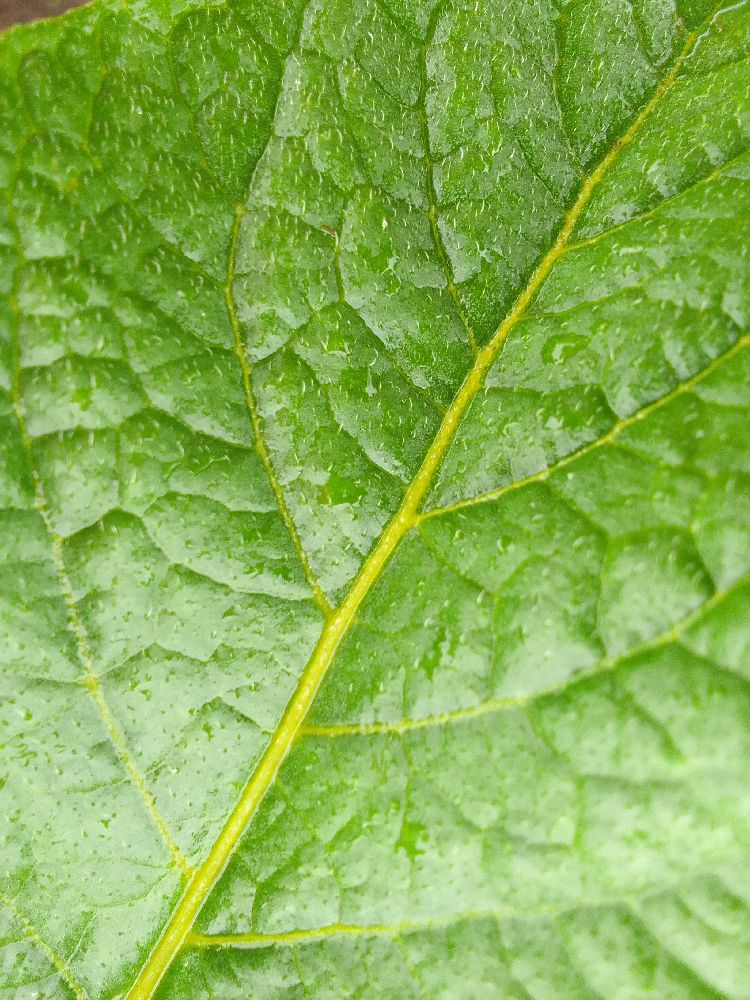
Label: Healthy